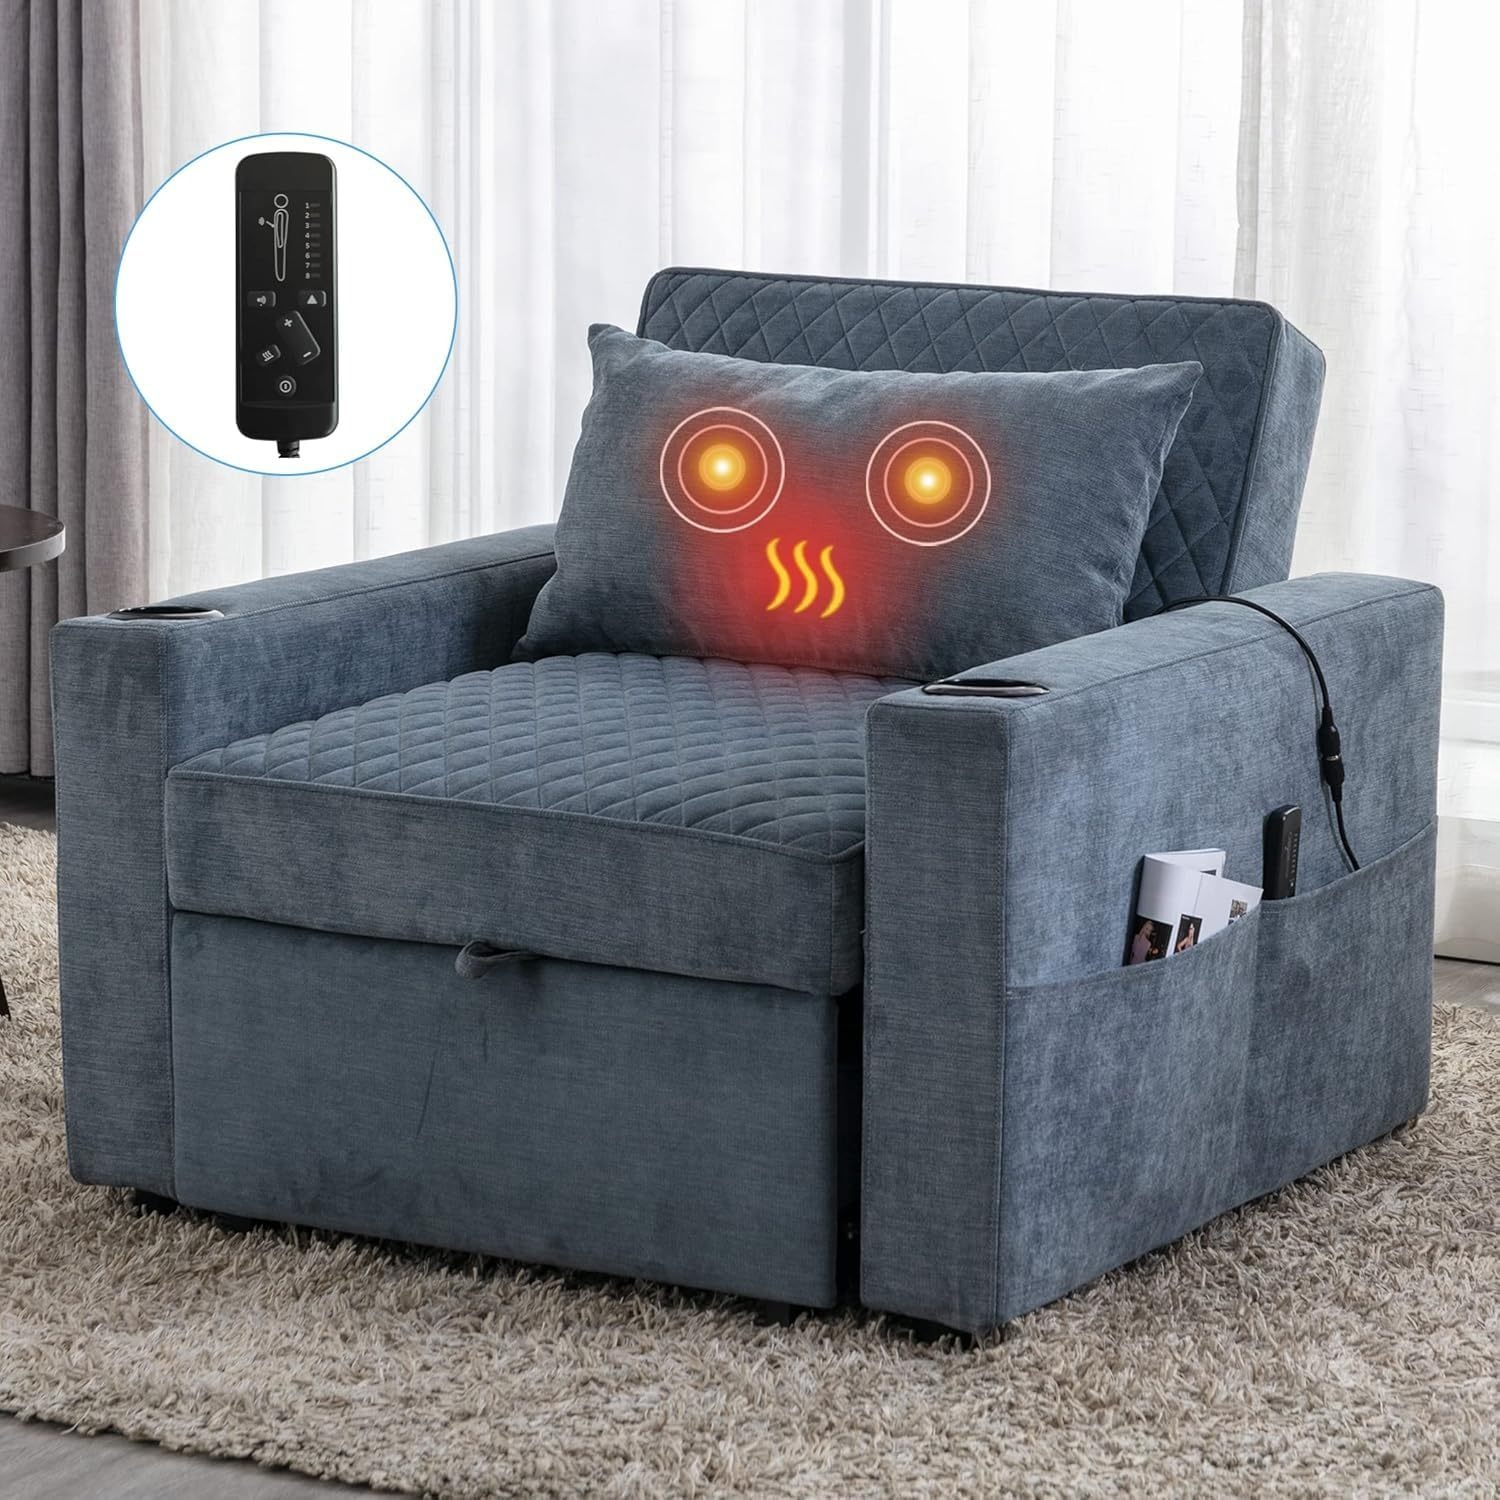
Convertible Sleeper Chair Bed with Massage and Heat Pillow, 3 in 1 Chair Bed Sleeper Multi-Functional Chair Sleeper Bed for Drawing Room,Bedroom, Office Sleeper Chair Bed for Adult(Blue)
Specifications Place of Origin China Main Color Blue Main Material Metal Filler Foam Frame Material Metal Seats 1 Seat Dangerous Goods #dangerFlag# Dimensions & Weights Assembled Length (in.) 66.93 Assembled Width (in.) 27.56 Assembled Height (in.) 33.46 Weight (lbs) 88.18 Product Features MASSAGE and HEATING: sleeper chair bed carefully added massage and heating features for the pillow they can provide you with adequate lumbar support when using a convertible chair bed. designed with 2 massage points in the pillow. Provide 8 different massage intensities to meet your different massage needs. Can be freely placed on the waist, back, neck, and legs according to requirements. 3-in-1 multifunctional sofa bed: chair bed can be easily and quickly converted into a living room armchair, guest room single sofa bed, and sleeper chair. Adjustable backrest meets your needs in different scenarios. As a sofa, it's good reading chair suitable for reading, watching TV or playing games. After being unfolded it can be used as a bed to provide you with a cozy nap. Good choice for small rooms, dorms, apartments, studios, office CHAIR BED DESIGN: chair bed sleeper selects high-end sofa fabric and high-quality steel frame. Unlike other sleeper chair pull out bed.3 in 1 chair bed exterior features a classic diamond grid decorative design, breathable, snug fit, easy to clean, and more durable. Chair bed sleeper for adult add four hidden pockets on both sides, which can hold magazines or tablets without cluttering the space. Two water cup slots at the front of the armrest are within reach, with a thoughtful design EASY INSTALLATION: The convertible sofa chair bed comes in 1x sofa bed, 1x massage pillows, and clear instructions. The assembly is quite easy, assemble this convertible chair bed according to our paper installation manual. PACKAGES: Your sleeper chair bed will arrive in 3 packages(Box 1: sleeper chair base,Box 2:sleeper chair cushion,Box 3: accessories). Please check all accessories after all packages are received, including the massage and heated waist pillows function. The package may not arrive at the same time, please be patient. Description
Category: Furniture > Chairs > Armchairs, Recliners & Sleeper Chairs > Sleeper Chairs